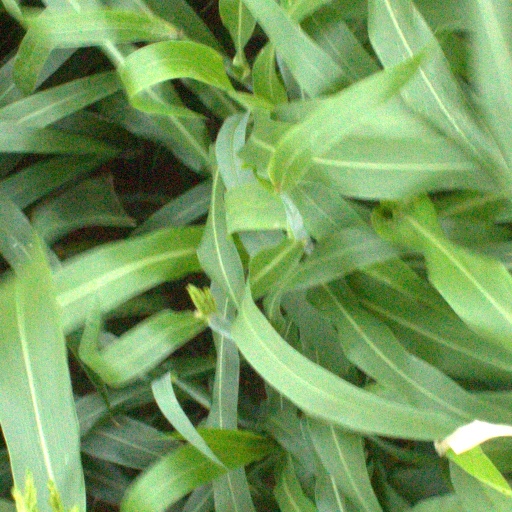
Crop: sorghum